DNA replication stress

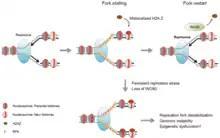
INO80 stabilizes replication forks and counteracts mislocalization of H2A.Z

The replication fork consists of a group of proteins that influence the activity of DNA replication. In order for the replication fork to stall, the cell must possess a certain number of stalled forks and arrest length. The replication fork is specifically paused due to the stalling of helicase and polymerase activity, which are linked together. In this situation, the fork protection complex (FPC) is recruited to help maintain this linkage.